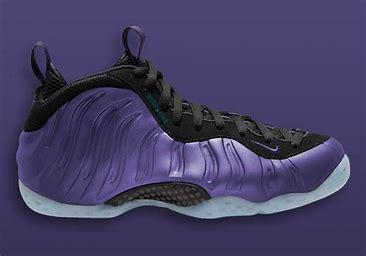
Brand: Nike
Model: Air Foamposite One